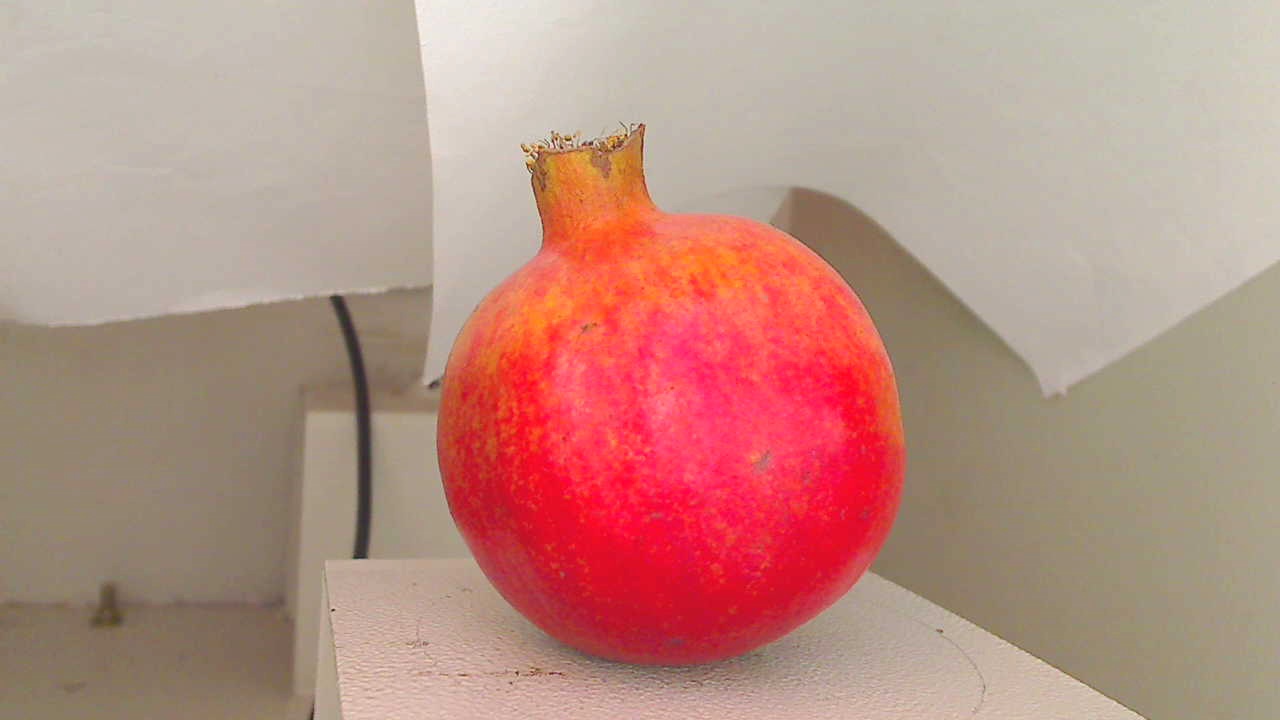
Grade: grade-3
Quality: quality-2